Team orders

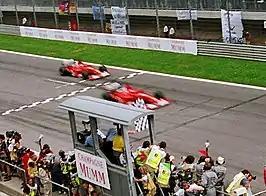
A team order at the 2002 Austrian GP. Rubens Barrichello's #2 status at Ferrari was made obvious after he moved over to let Michael Schumacher win just a few metres before the finish line.

In motor racing, team orders is the practice of teams issuing instructions to drivers to deviate from the normal practice of racing against each other as they would against other teams' drivers. This can be accomplished either in advance, simply by establishing a pecking order between the drivers within the team, or by instructing a driver to let their teammate overtake or to hold position without the risk of collision.